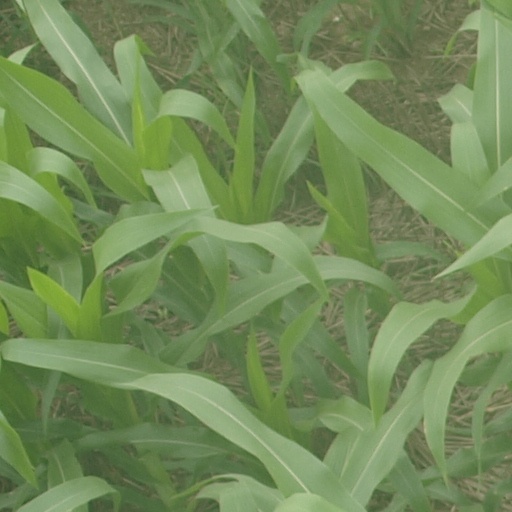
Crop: maize; corn